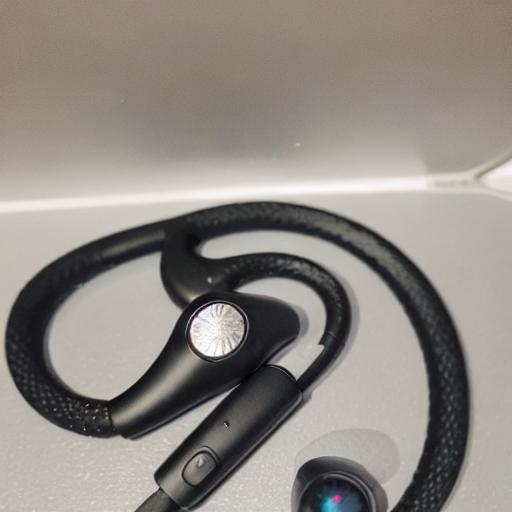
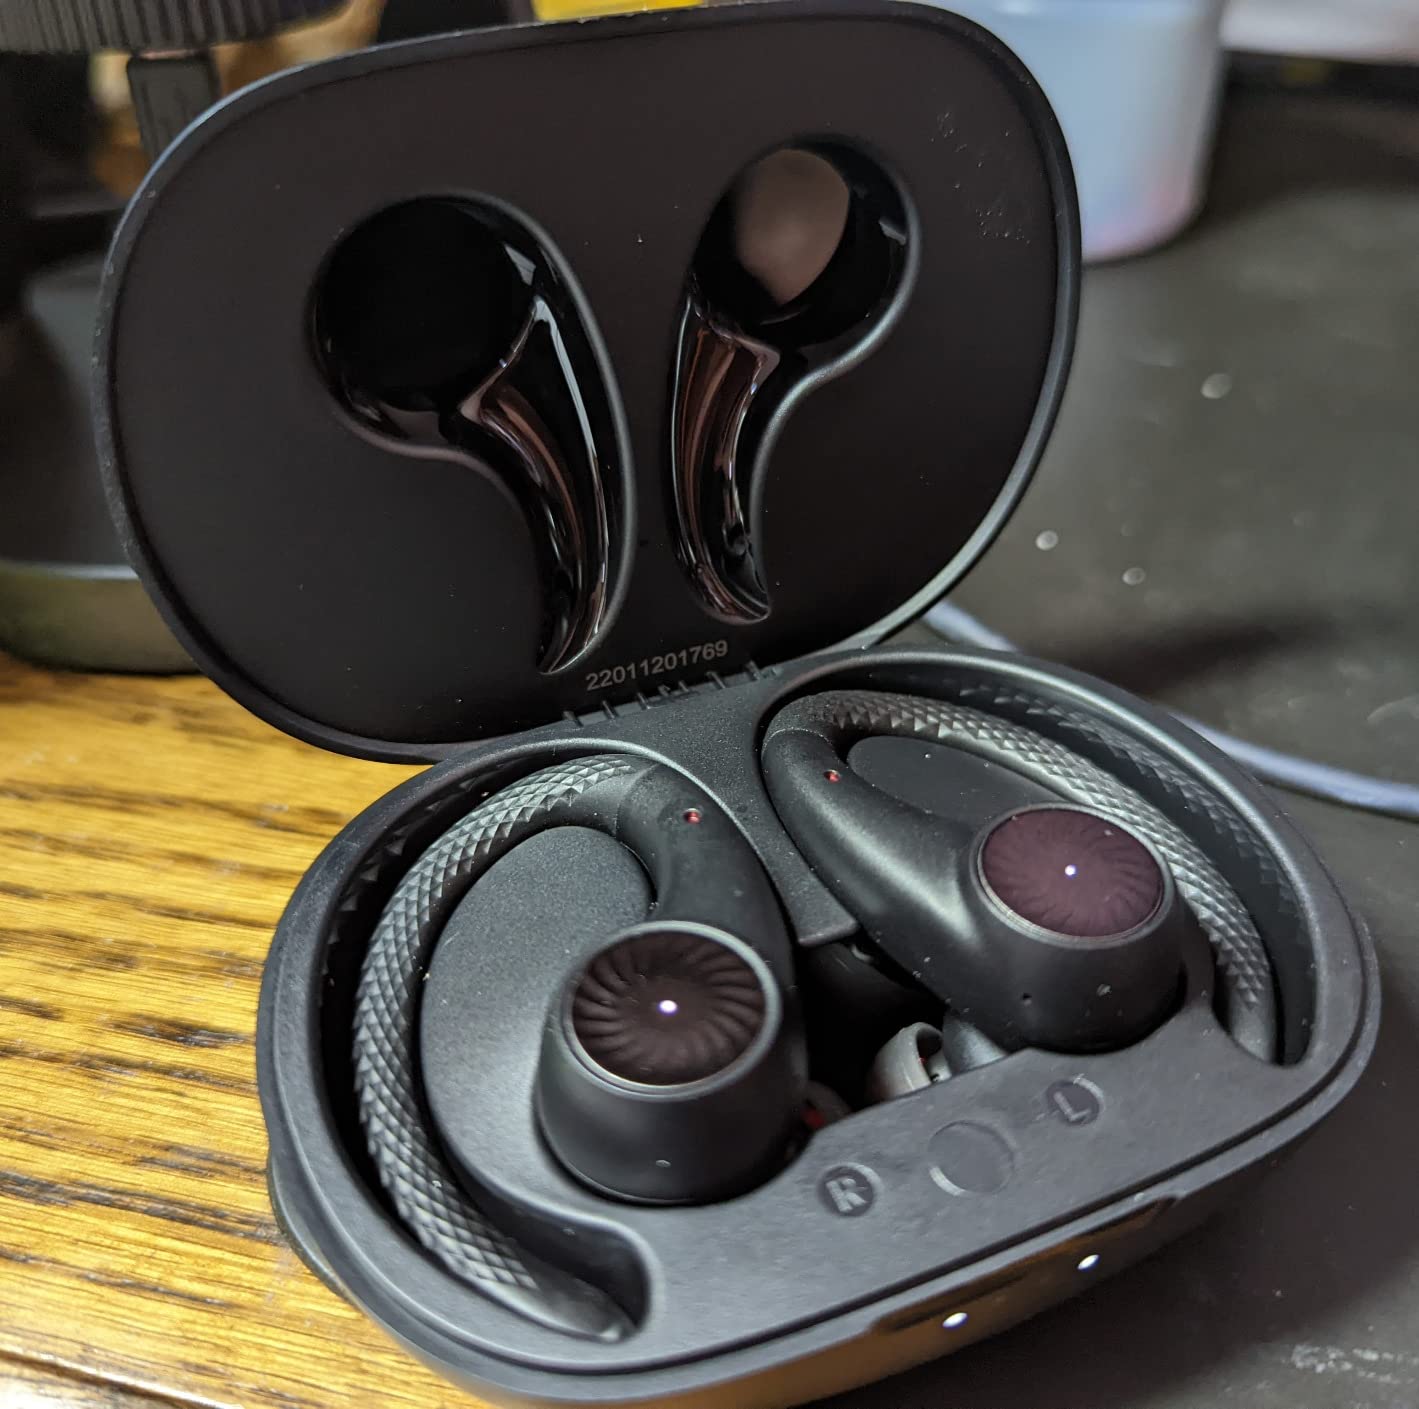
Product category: earbuds
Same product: no